Kliment of Tarnovo

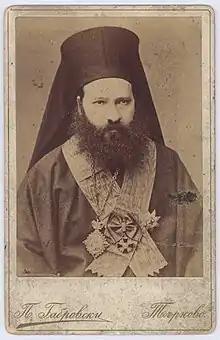
Turnovski in 1887

Kliment of Tarnovo (born Vasil Nikolov Drumev, ; c. 1841 – 10 July 1901, known by his title as Metropolitan Kliment of Turnovo), was a leading Bulgarian clergyman and politician. He was also a writer and one of the founders of the Bulgarian Literature Society (BLS; now known as the Bulgarian Academy of Sciences) in 1869.